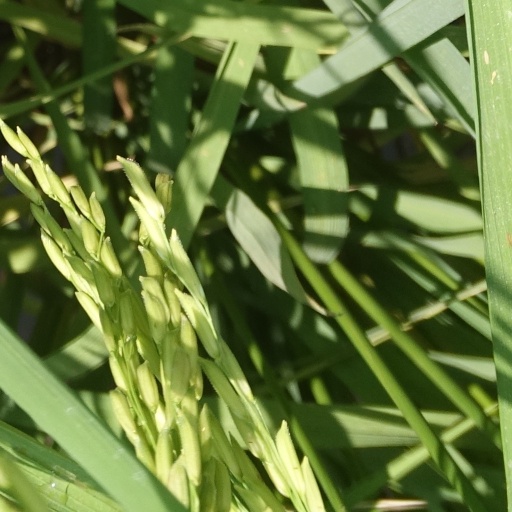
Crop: rice